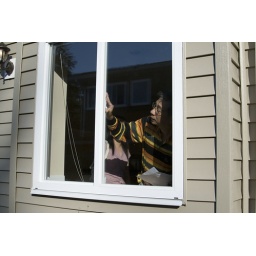
Our New house in burnaby, henry trying to open window